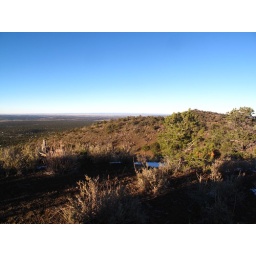
At the top of the highest hill by our vacation house -- and squinting to see the Grand Canyon!